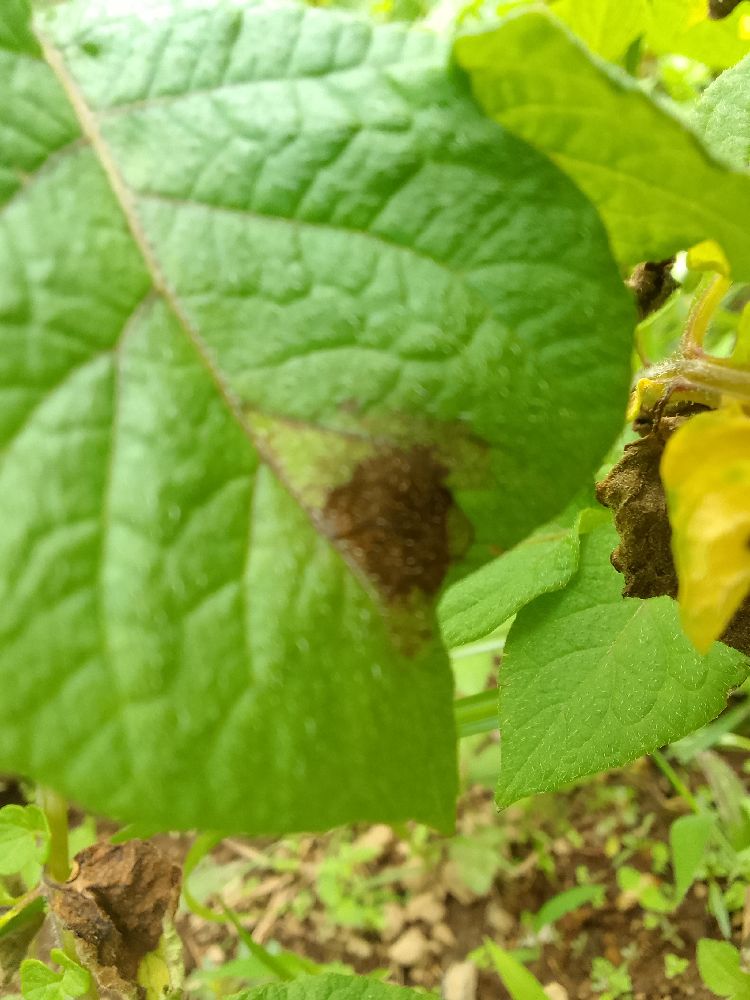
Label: Late blight